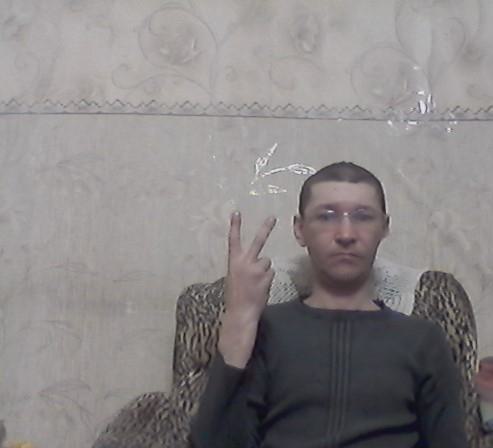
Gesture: peace_inverted